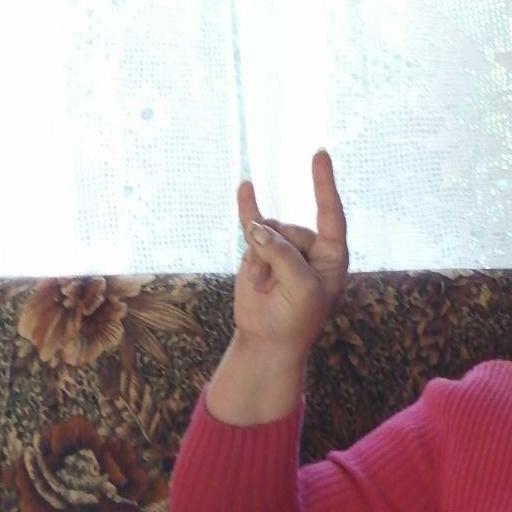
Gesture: rock